Selma Mansion

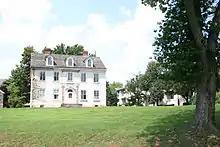

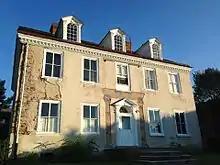
Selma Mansion

Andrew Porter's sons were raised at Selma Mansion and went on to distinguished careers in law, politics, and government. His eldest son, Richard Porter, was president judge of the 3rd judicial district of Pennsylvania. His second son, David Rittenhouse Porter, named for Andrew's friend and neighbor, David Rittenhouse, served as governor of Pennsylvania from 1839 to 1845. His third son, George Bryan Porter, was appointed governor of Michigan Territory by President Andrew Jackson. Andrew's youngest son, James Madison Porter, was Secretary of War under President John Tyler and a founder of Lafayette College in Easton.